Hymen (god)

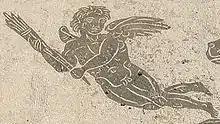
Hymen depicted on a Roman mosaic, Ostia Antica

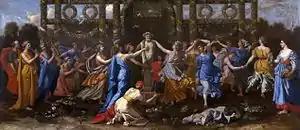
Nicolas Poussin, "Hymenaios Disguised as a Woman During an Offering to Priapus," 1634, São Paulo Museum of Art

In Greek mythology, Hymen, Hymenaios or Hymenaeus (Ὑμέναιος), is a god of marriage ceremonies who inspires feasts and song. Related to the god's name, a "hymenaios" is a genre of Greek lyric poetry that was sung during the procession of the bride to the groom's house in which the god is addressed, in contrast to the "Epithalamium", which is sung at the nuptial threshold.